Hirlipali

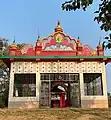
Maa Hirlipalian Temple

Hirlipali is named after Hirlipalian Devi. It is believed that the Devi resided in the village in ancient past. Hirlipalian Devi is quite popular in the region and is worshiped not only in Hirlipali but also in neighboring villages. A Maa Hirlipalian Temple is constructed in the village.